The Ruthless

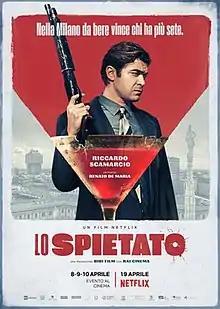
Film poster

The Ruthless is a 2019 Italian-French crime drama film directed by Renato De Maria and starring Riccardo Scamarcio. The film premiered in Italy on 8 April 2019, and was released on Netflix on 19 April 2019.